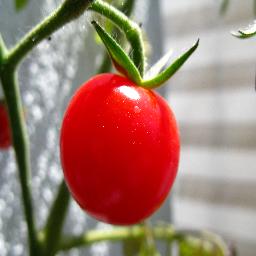
Label: Tomato___healthy